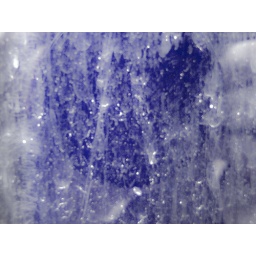
blue glass in the back door tweaked to enhance the grime - honest